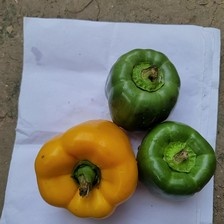
Label: capsicum